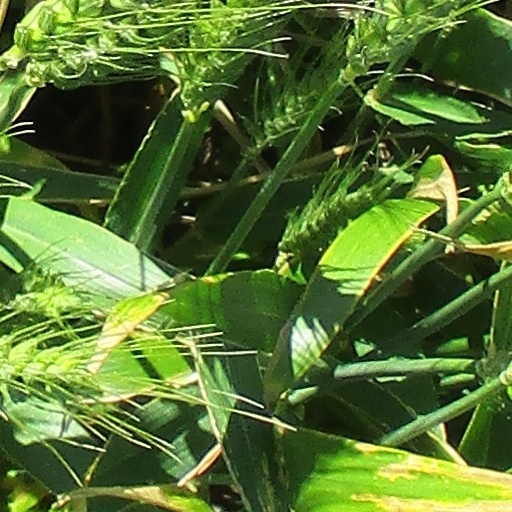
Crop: wheat